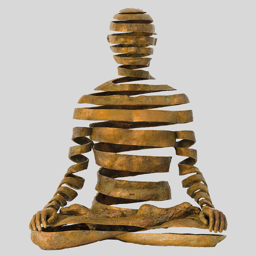
sculptures that defy gravity & the laws of physics